MV Agusta

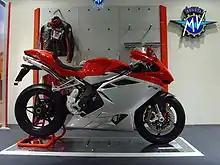

MV Agusta 350 S Ipotesi was an example of a car designer's experience in a motorcycle world. It was in production for only two years, and 1,991 units were made. But this happened most probably due to the change of business focuses of the company after Count Domenico Agusta's death. Anyway the design of the MV Agusta 350 S has become decisive in the industry for the next 15 years. While almost all motorcycle designers were focused on round shapes, MV Agusta presented at 1973 Milan Motorcycle Show a prototype 350 Ipotesi that was characterised by horizontal lines and sharp angles. It was designed by Giorgetto Giugiaro, founder of Italdesign. The bike used cast alloy wheels and triple disc brakes which were a significant innovation for that time.